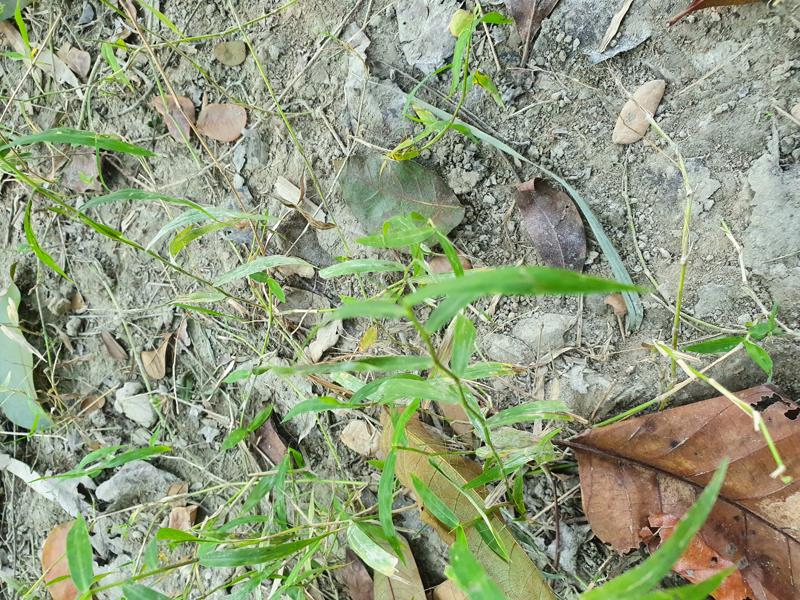
Weed species: Panicum repens